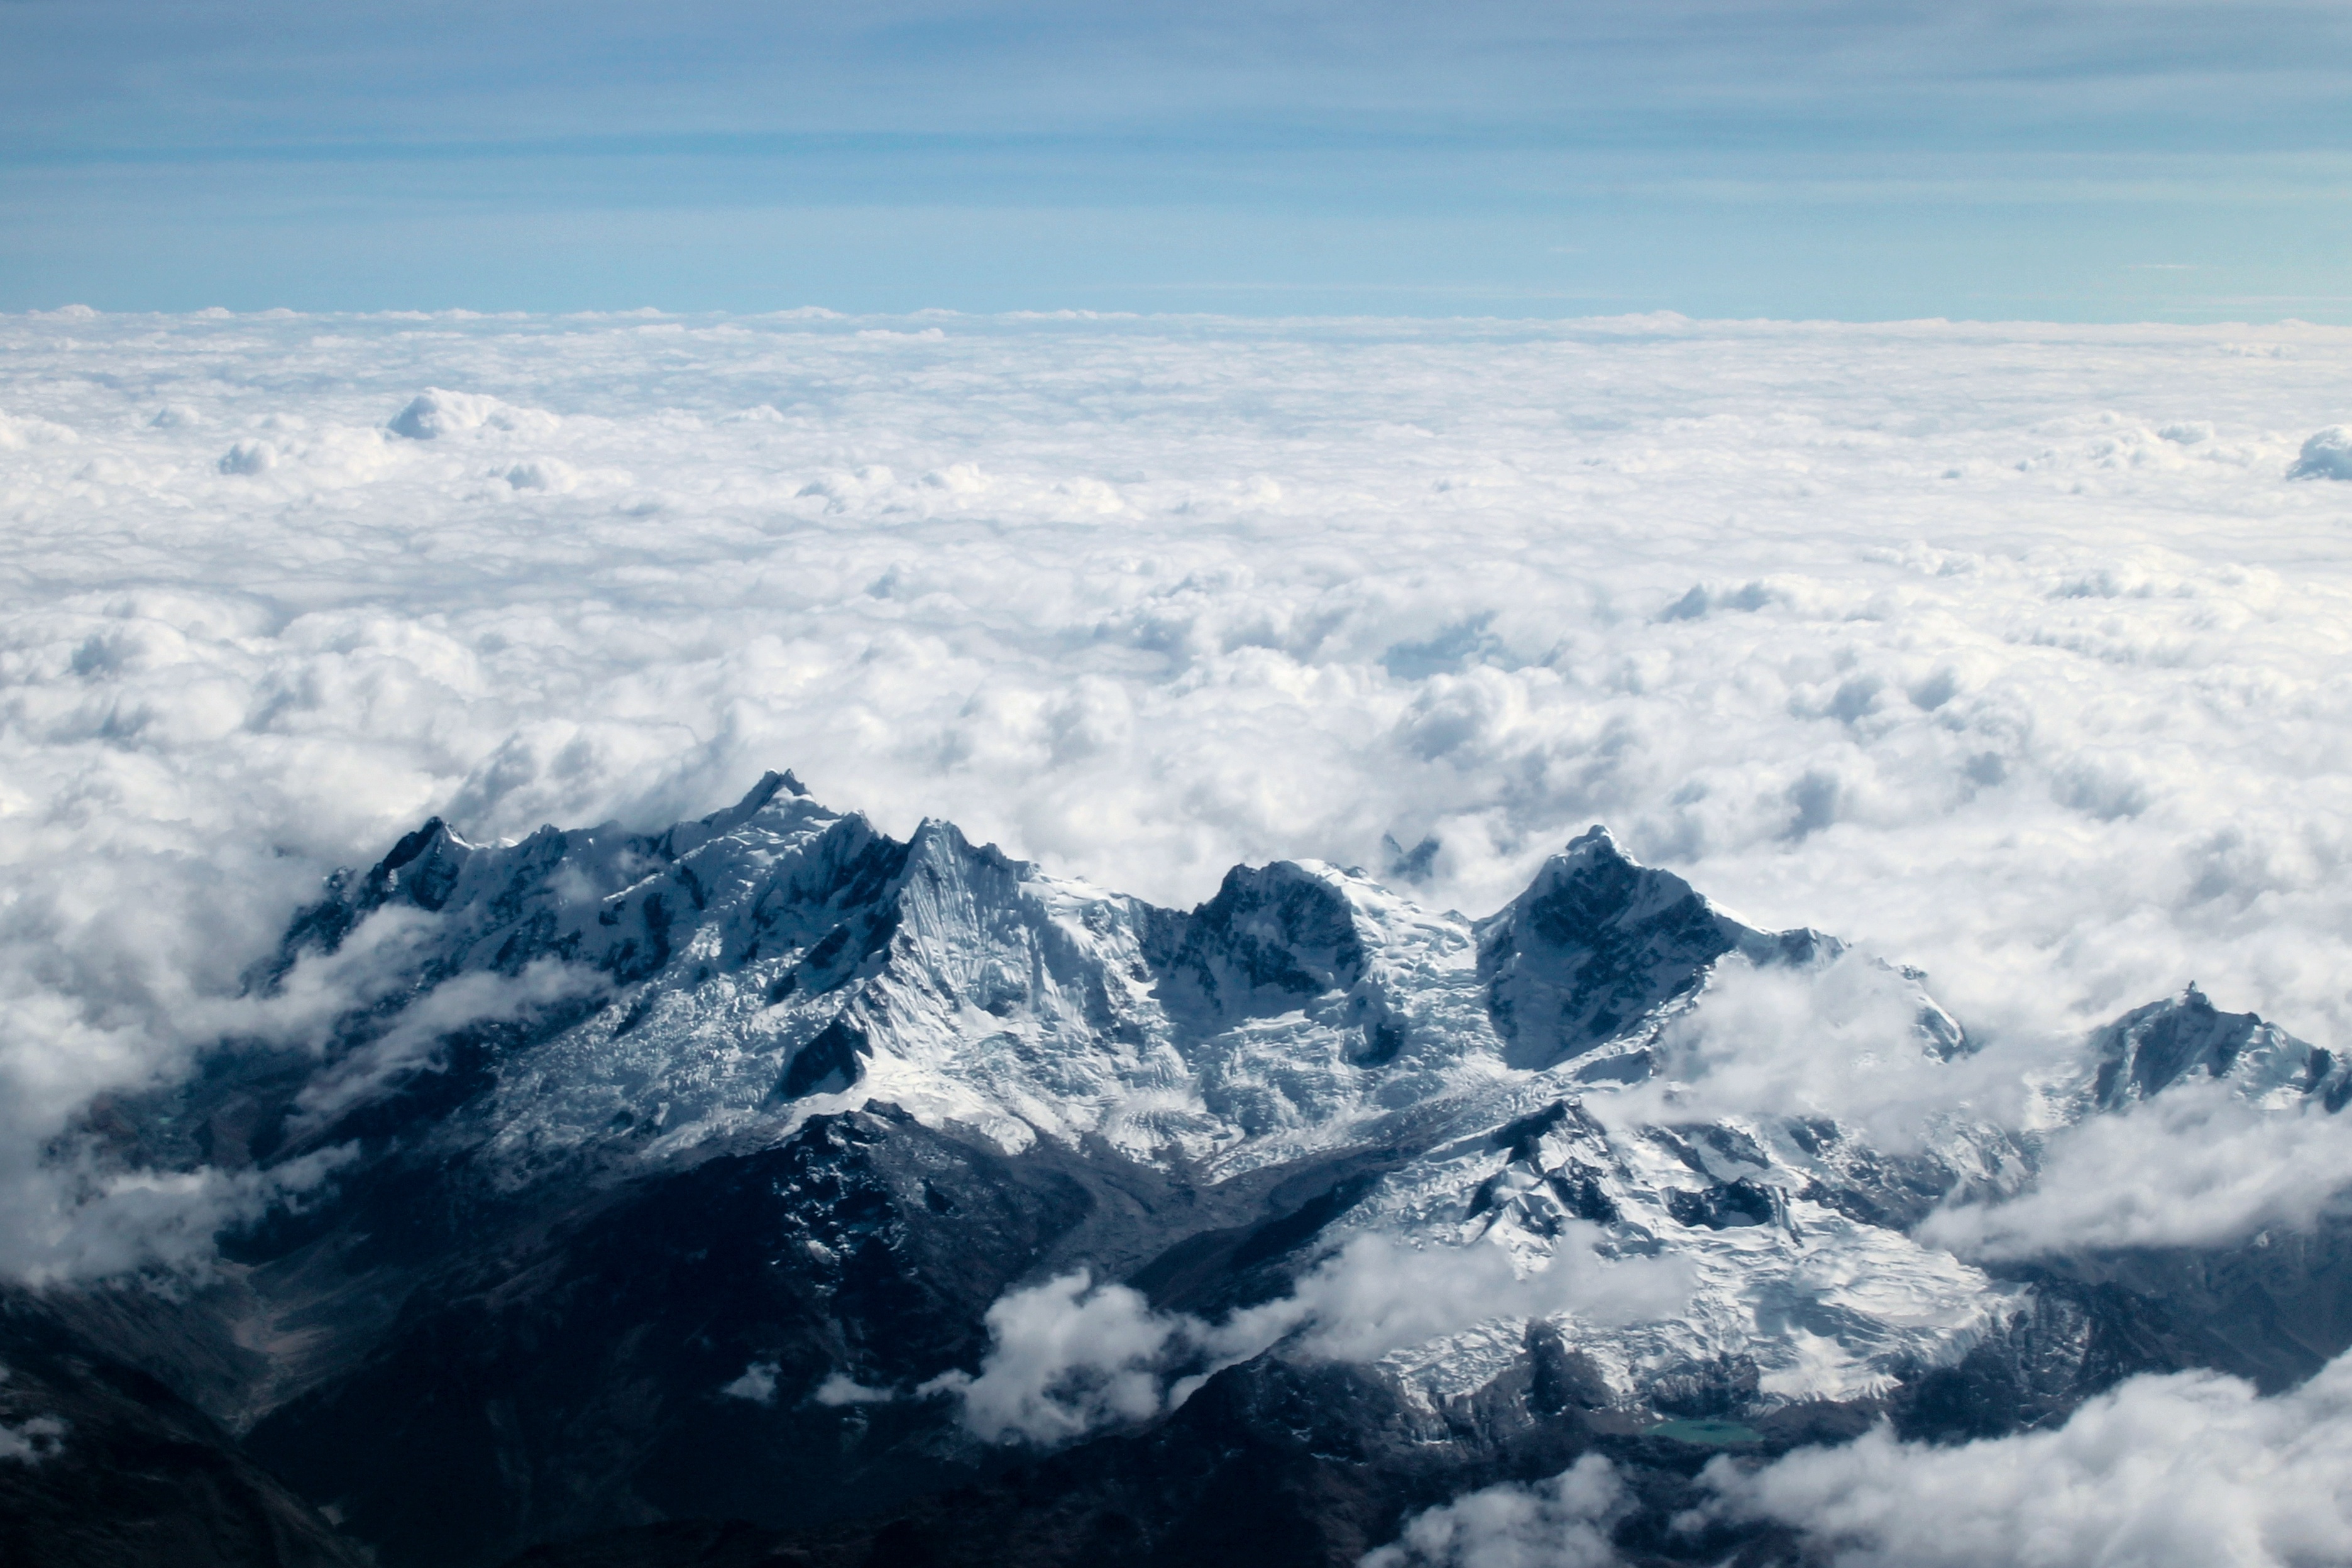
nature, mountain, snow, winter, cloud, sky, peak, mountain range, weather, mountain top, ridge, summit, alps, plateau, landform, geographical feature, atmospheric phenomenon, mountainous landforms, geological phenomenon